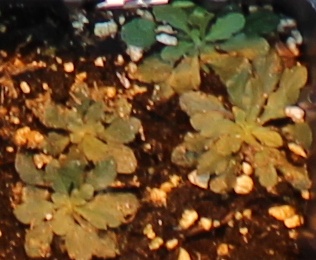
Label: Horseweed